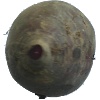
Label: Beetroot 1